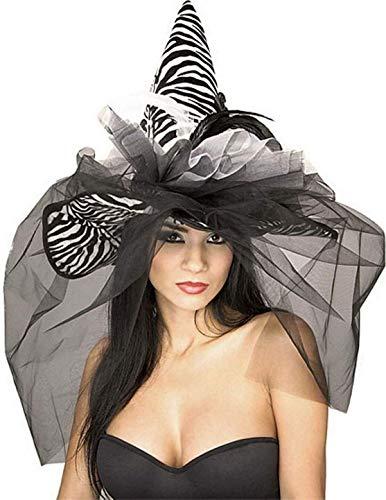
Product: Rubie's Zebra Witch Hat Adult
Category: Clothing, Shoes & Jewelry | Costumes & Accessories | Women | Accessories | Headwear
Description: Includes 1 hat One size fits most.
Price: $24.99